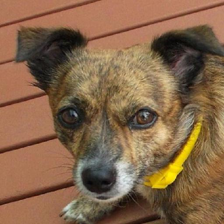
Label: animals